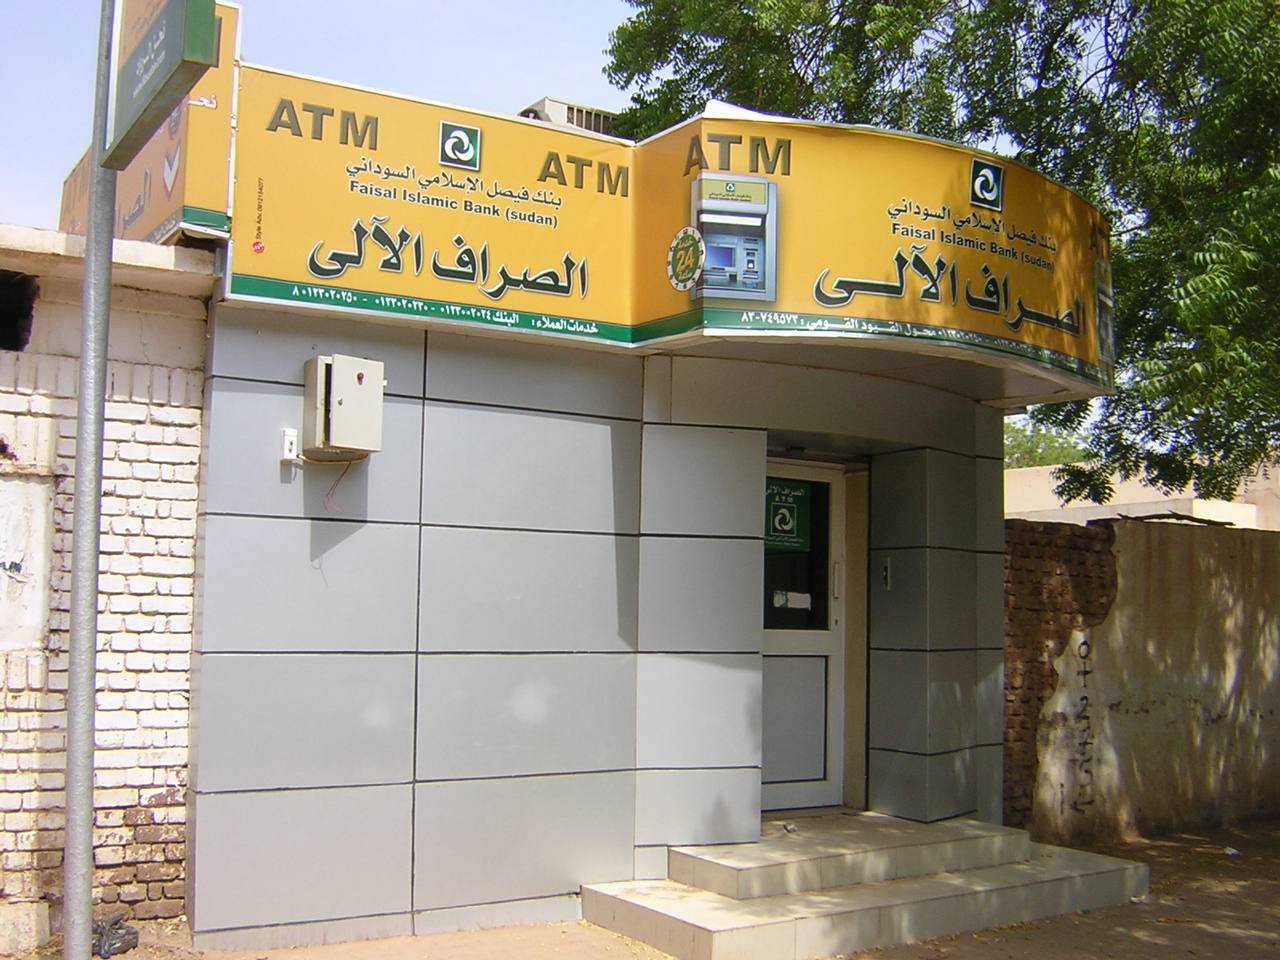
الوصف بالفصحى: الصراف الآلي لمصرف فيصل الإسلامي السوداني، وبجواره حائط قديم وأشجار
الوصف بالعامية السودانية: صرافة بنك فيصل الإسلامي السوداني جمبو حيطة قديمة وشجر
التصنيف: Public Spaces & Infrastructure